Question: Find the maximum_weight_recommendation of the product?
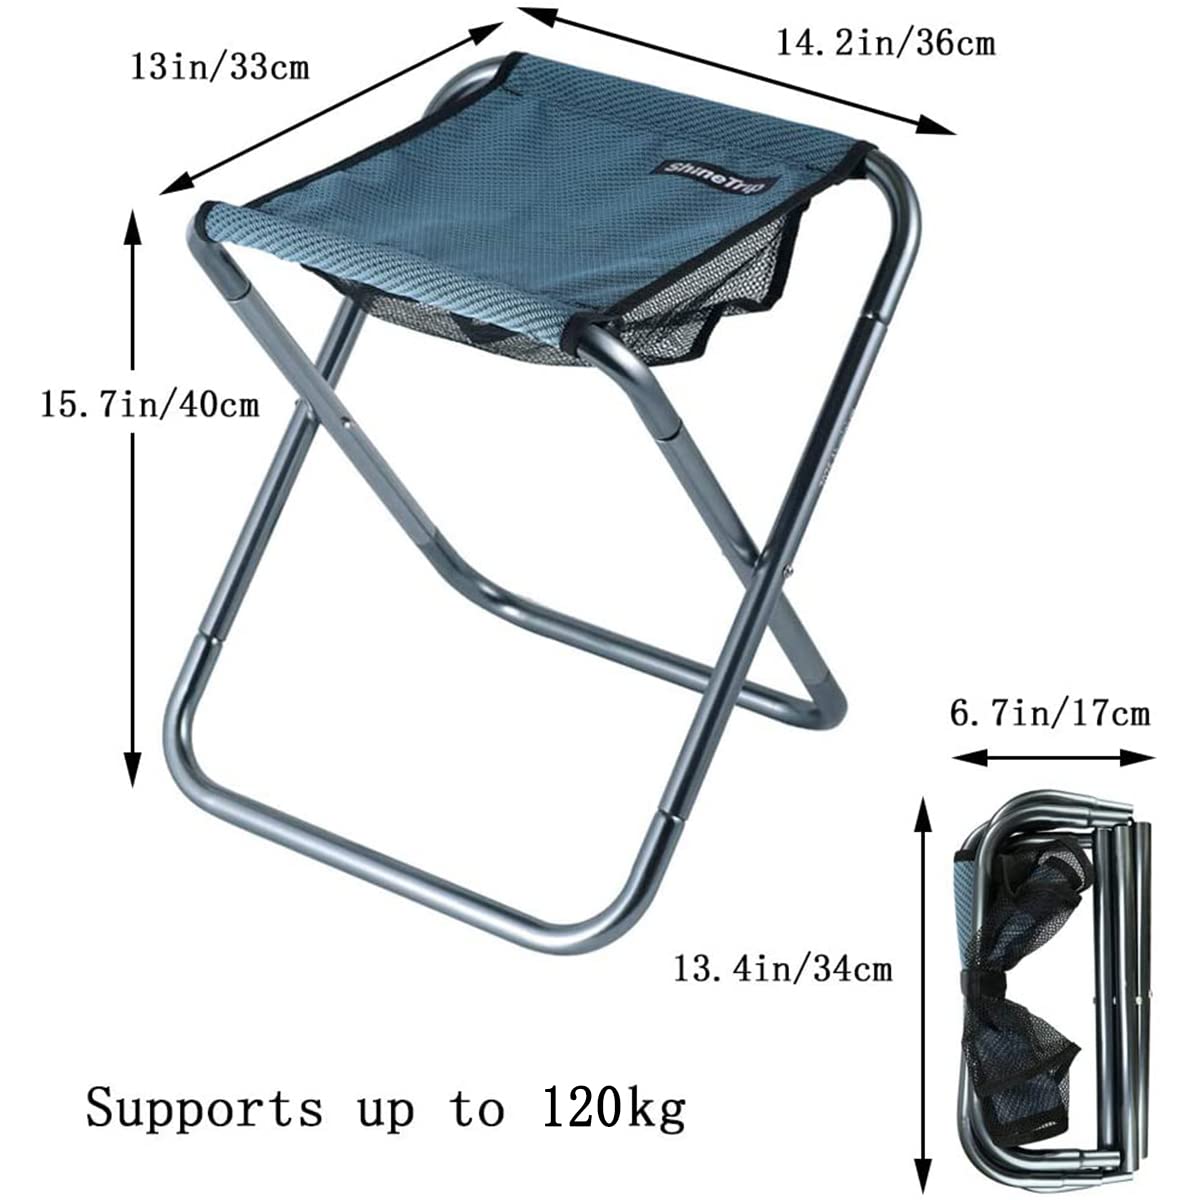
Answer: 120 kilogram